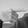
ASL letter: G